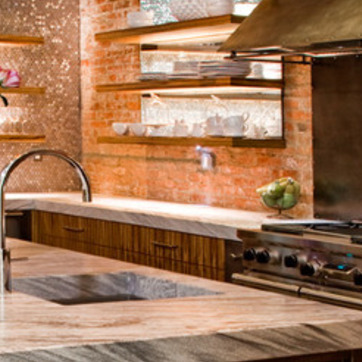
Material: brick